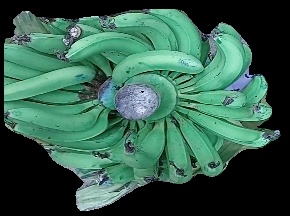
Variety: pachbale
Grade: grade3